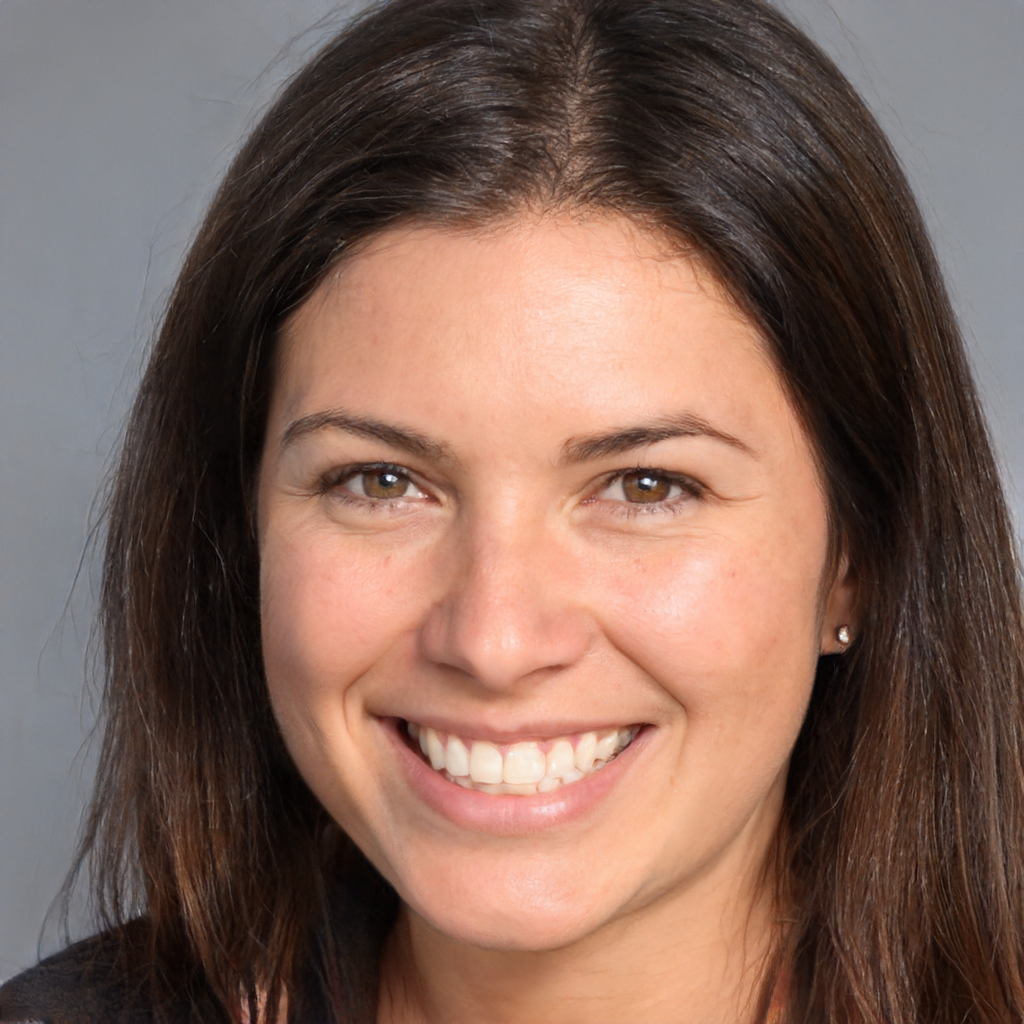
Gender: Female